Chongqing Jiangbei International Airport

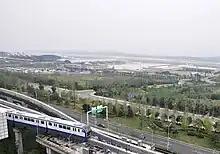
CRT Metro Line 3 seen here departing Bijin, with the Chongqing Jiangbei International airport in the background

Chongqing Rail Transit Line 3 runs from Chongqing Jiangbei International Airport's Terminal 2 station, going through the city center via Lianglukou station and onto its final stop, Yudong, covering a distance of . It takes around 50 minutes to get to the city center (Lianglukou).